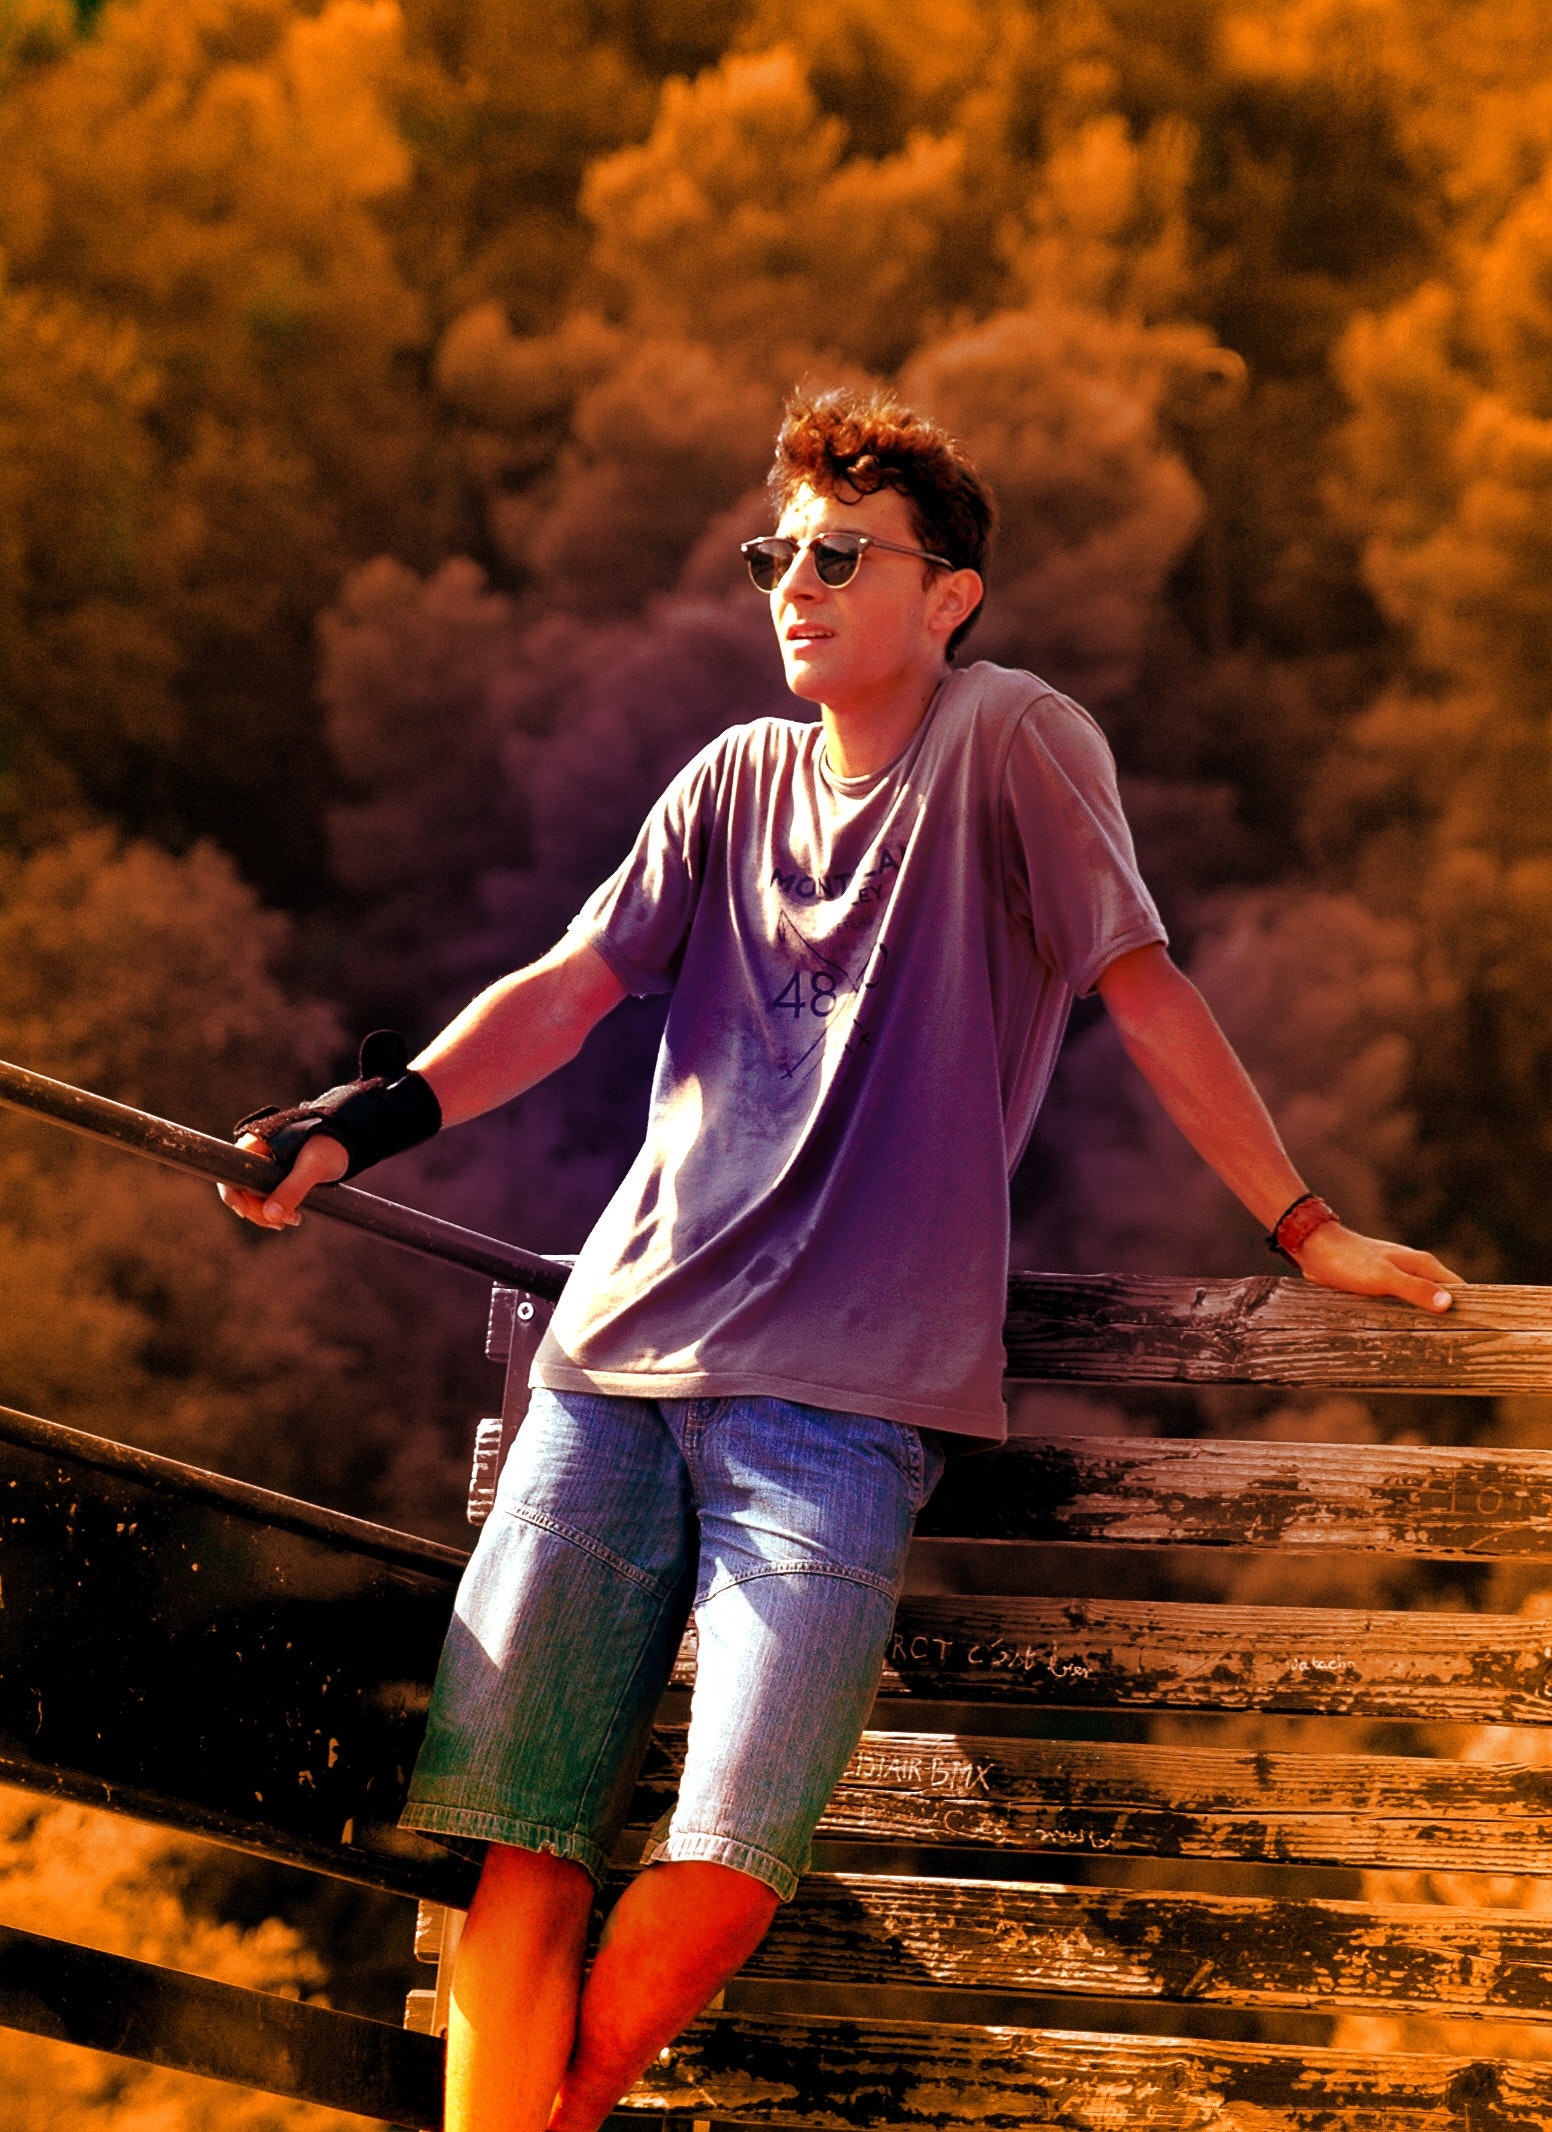
People in nature, human, photography, happy, fun, autumn